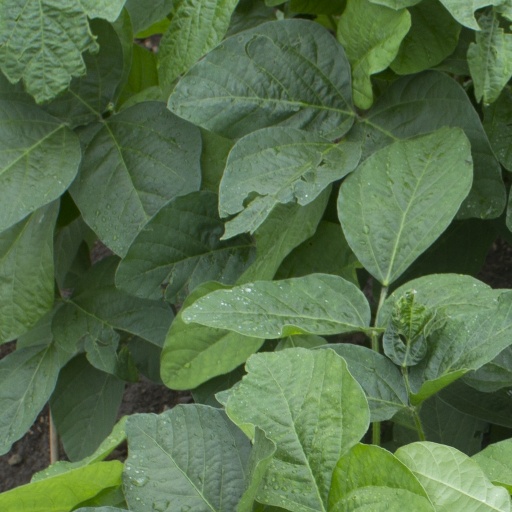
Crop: soybean